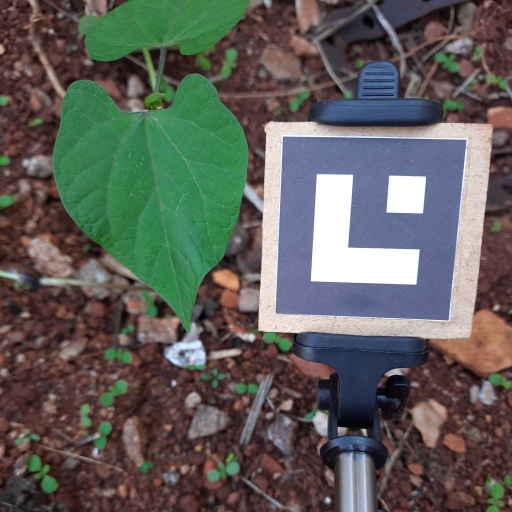
Observations: wavy surface, no eating holes, under shade